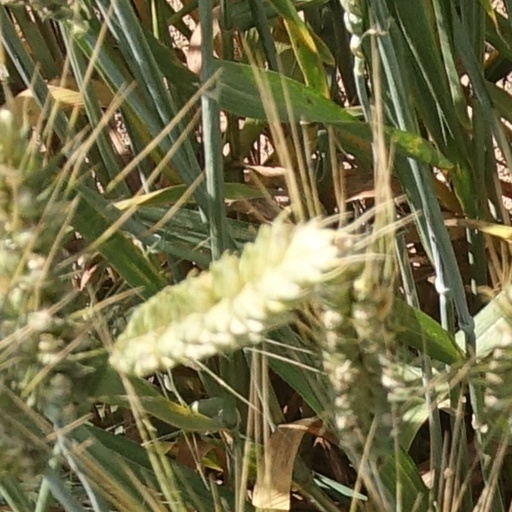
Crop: wheat